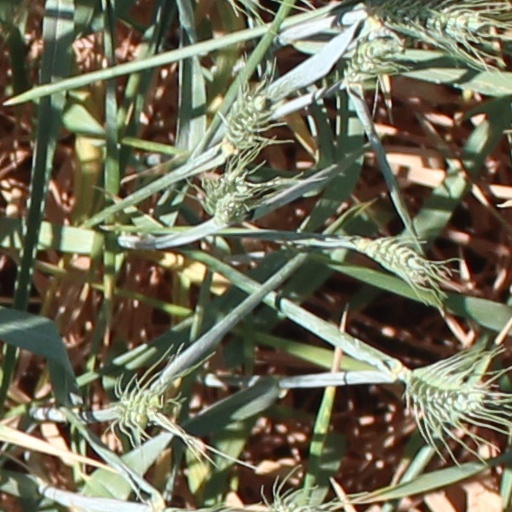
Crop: wheat